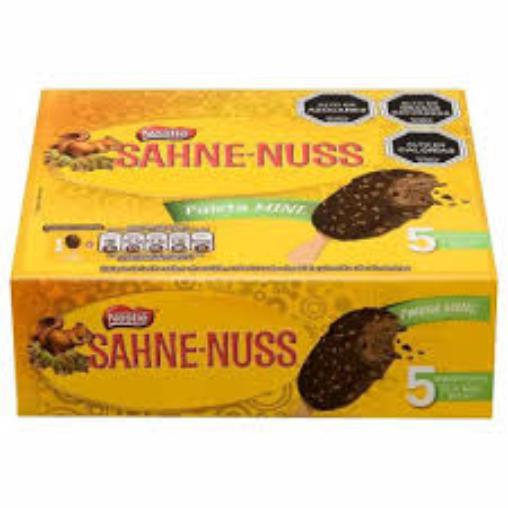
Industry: Food